Alfonsina Orsini

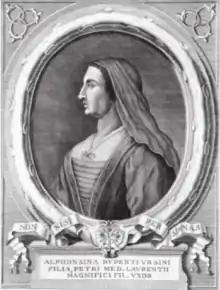
Portrait of Alfonsina by Francesco Allegrini 1761

In June 1515, she moved back to the Medici palace in Florence. Though the Republic of Florence was still a republic in name, Lorenzo ruled with his mother's help. The Medici palace became the location where government decisions were made. When Lorenzo took the Florentine army in the summer of 1515 to support Pope Leo and the Spanish in the war against Francis I of France, Alfonsina took up the rule in his name. Though she could not hold an official office, she directed the decisions of the governing councils and edited the letters Lorenzo sent to the councils. The councils noted in their records that decisions had been made "by order of Magnificent Lady Alfonsina." She had her chancellor, Bernardo Fiamminghi, appointed as the secretary of the office which created new laws. She also provided orders on who should be 'elected' to the councils throughout the rest of her son's life. She was also involved in the strategy regarding the war. When the Swiss mercenaries left the Spanish army, she began sending treaty proposals to Francis. Pope Leo asked her to provide the ambassadors to negotiate the treaty with Francis. The treaty included a provision allowing the Medici to continue their rule. She had the responsibility of planning the official visit of Pope Leo to Florence in November 1515 as he was traveling to sign the peace treaty.